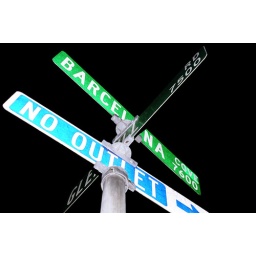
A street sign in Austin. Nikon N80.